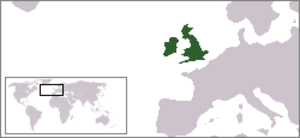
Le Commonwealth d'Angleterre est un régime instauré en Angleterre après l'exécution de Charles Iᵉʳ. Ce terme peut difficilement se traduire par république au sens français du terme ; il s'agit plus largement d'une communauté humaine fondée sur l'idée de bien commun et de prospérité mutuelle.
Le Protectorate est un épisode de l'histoire de l'Angleterre de 1653 à 1659 durant laquelle le Commonwealth d'Angleterre, l'Écosse et l'Irlande était dirigé par un lord-protecteur.